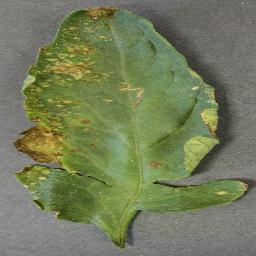
Label: Tomato___Bacterial_spot